Solon

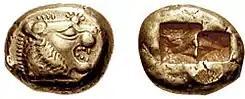
The Croeseid, one of the earliest known coins. It was minted in the early 6th century BC in Lydia. Coins such as this might have made their way to Athens in Solon's time but it is unlikely that Athens had its own coinage at this period.

Depending on how we interpret the historical facts known to us, Solon's constitutional reforms were either a radical anticipation of democratic government, or they merely provided a plutocratic flavour to a stubbornly aristocratic regime, or else the truth lies somewhere between these two extremes.